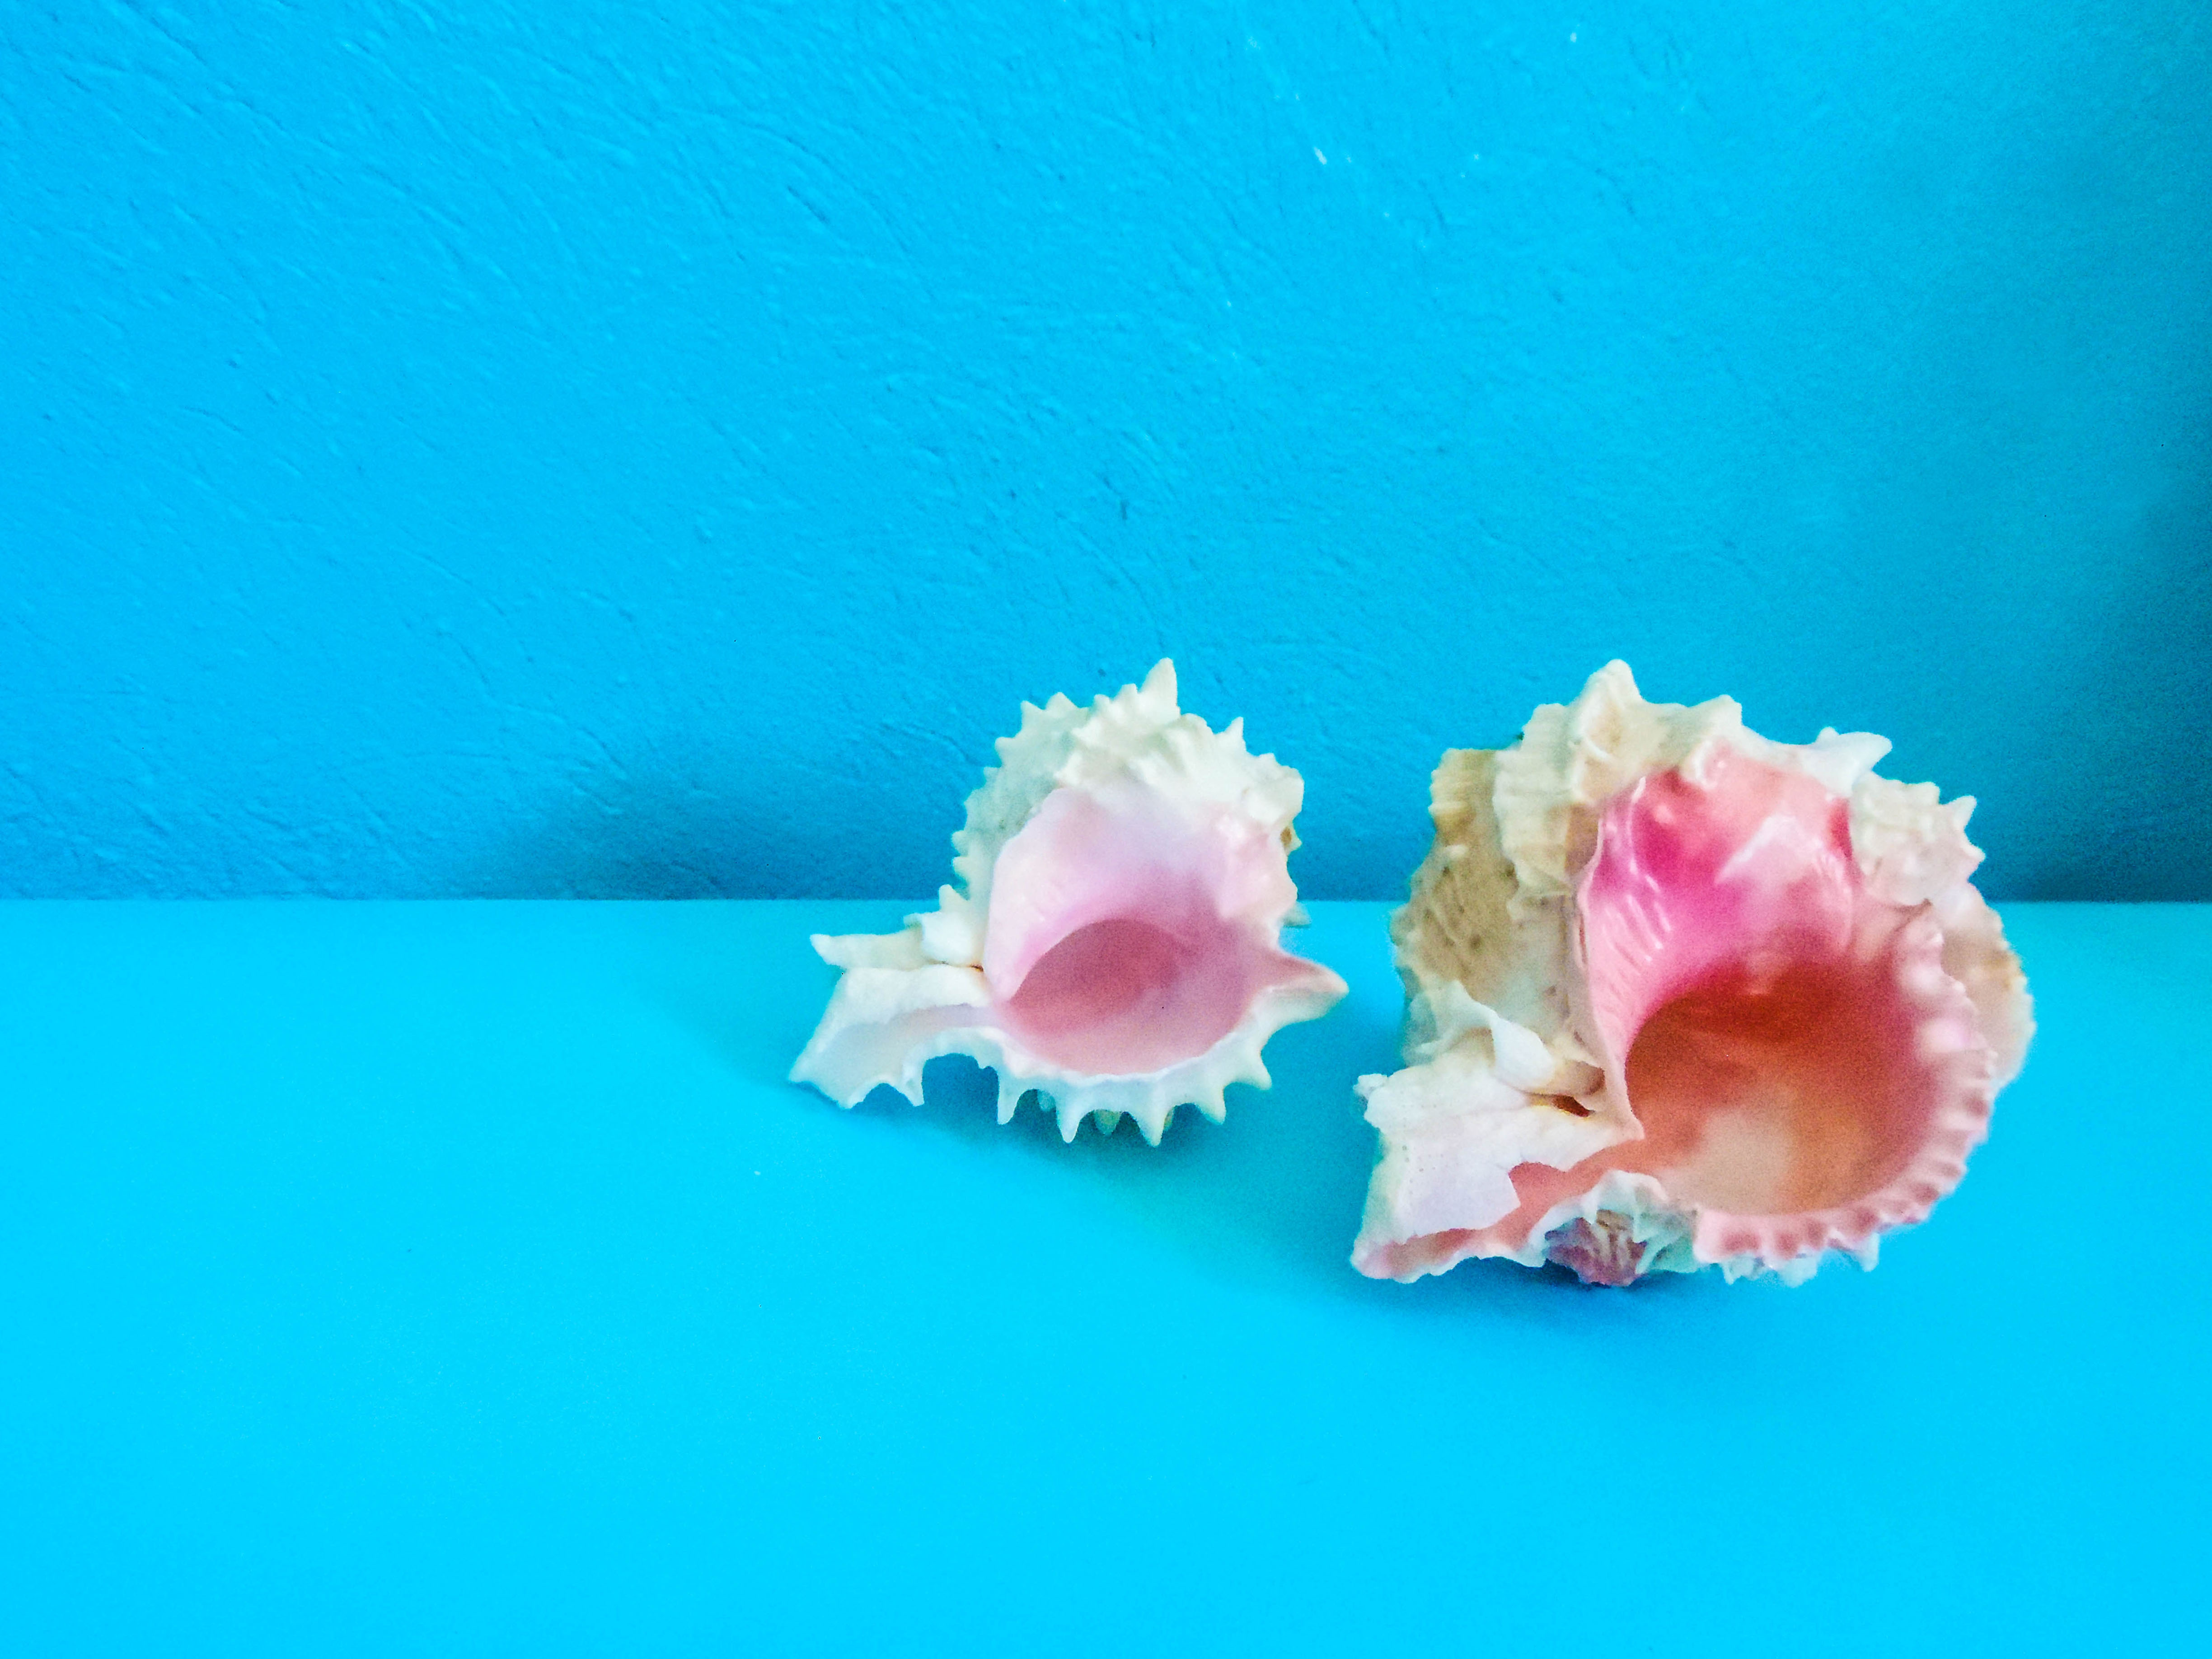
ocean, shell, sea, blue, tropical, pink, turquoise, flower, petal, plant, pink family